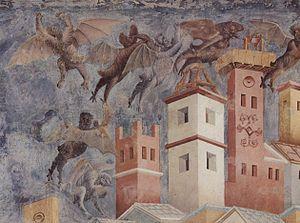
Les Malebranche est le nom donné par Dante Alighieri dans l'Enfer de la Divine Comédie à un groupe de démons.